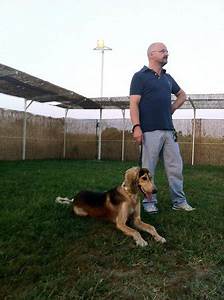
Label: cane